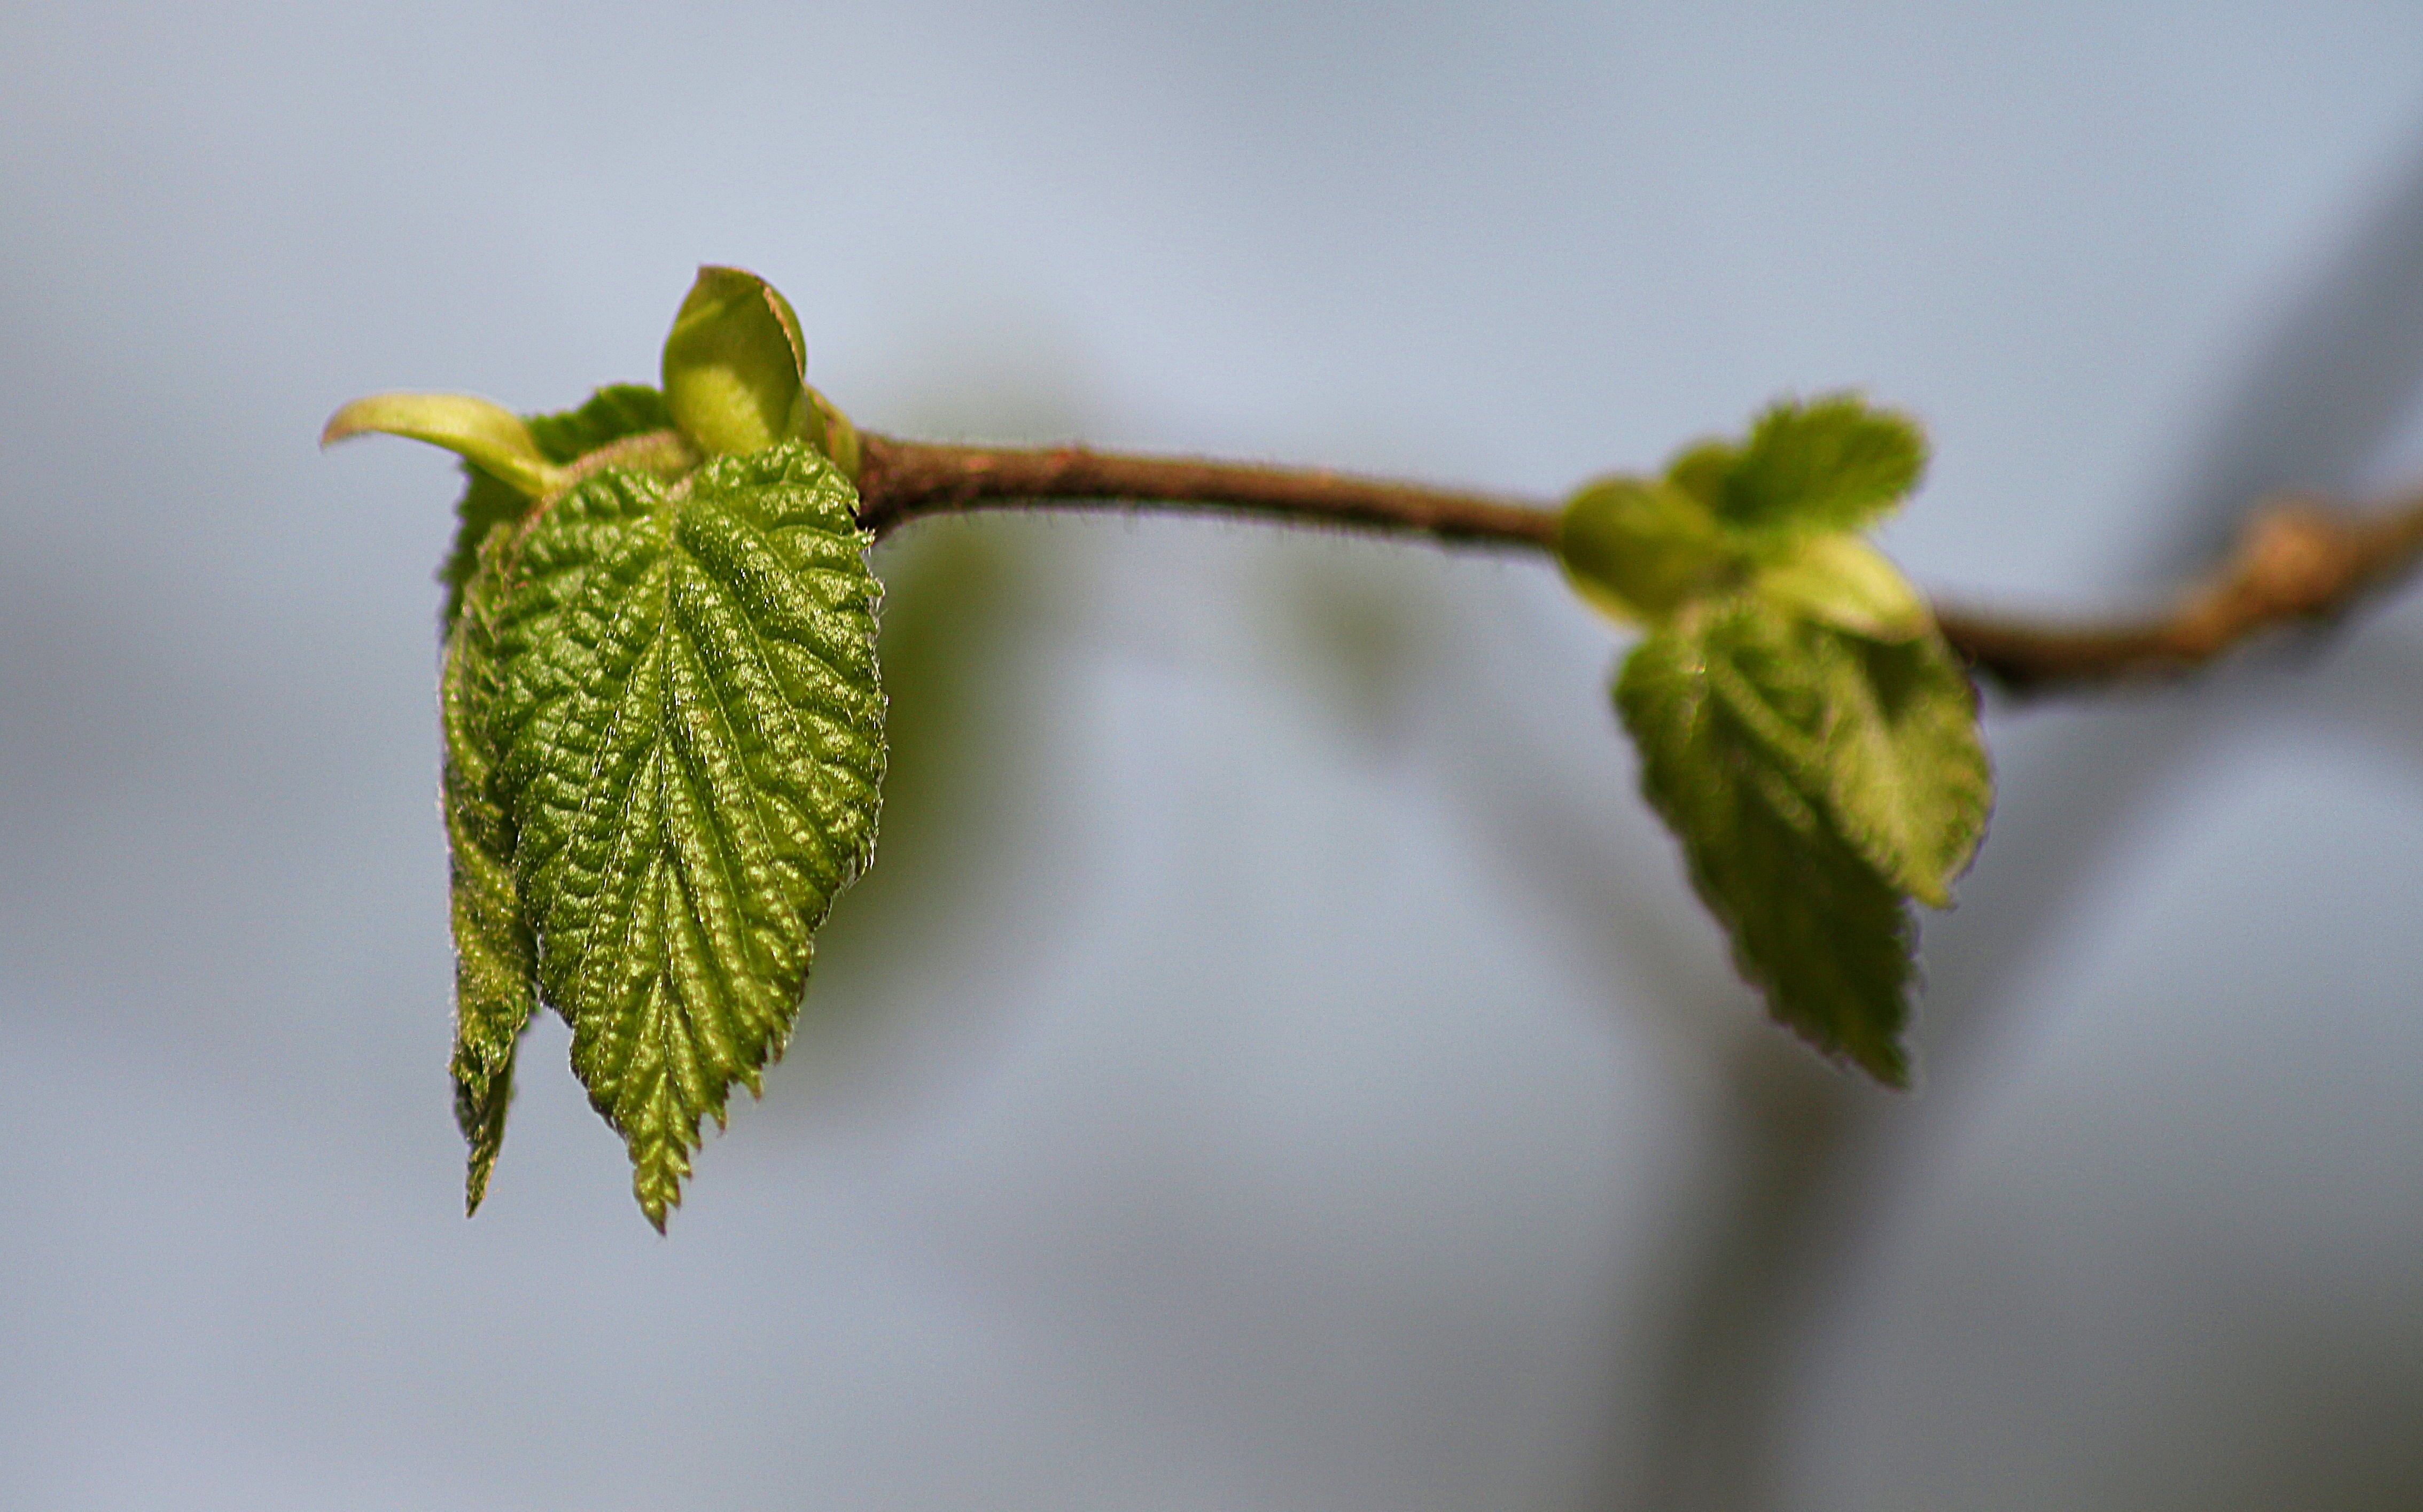
tree, nature, branch, blossom, plant, photography, leaf, flower, frost, young, food, spring, green, produce, botany, yellow, flora, fauna, twig, close up, shrub, bud, frisch, light green, macro photography, flowering plant, foliation, plant stem, land plant, thorns spines and prickles